Pontremoli

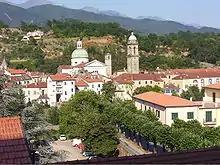
View of the city skyline showing "Il Duomo" (cathedral) and "Il Campanone" (bell tower)

There are 30 "frazioni" (English civil parishes: neighborhoods or outlying villages legally part of the commune government) in Pontremoli. They are, ordered alphabetically :